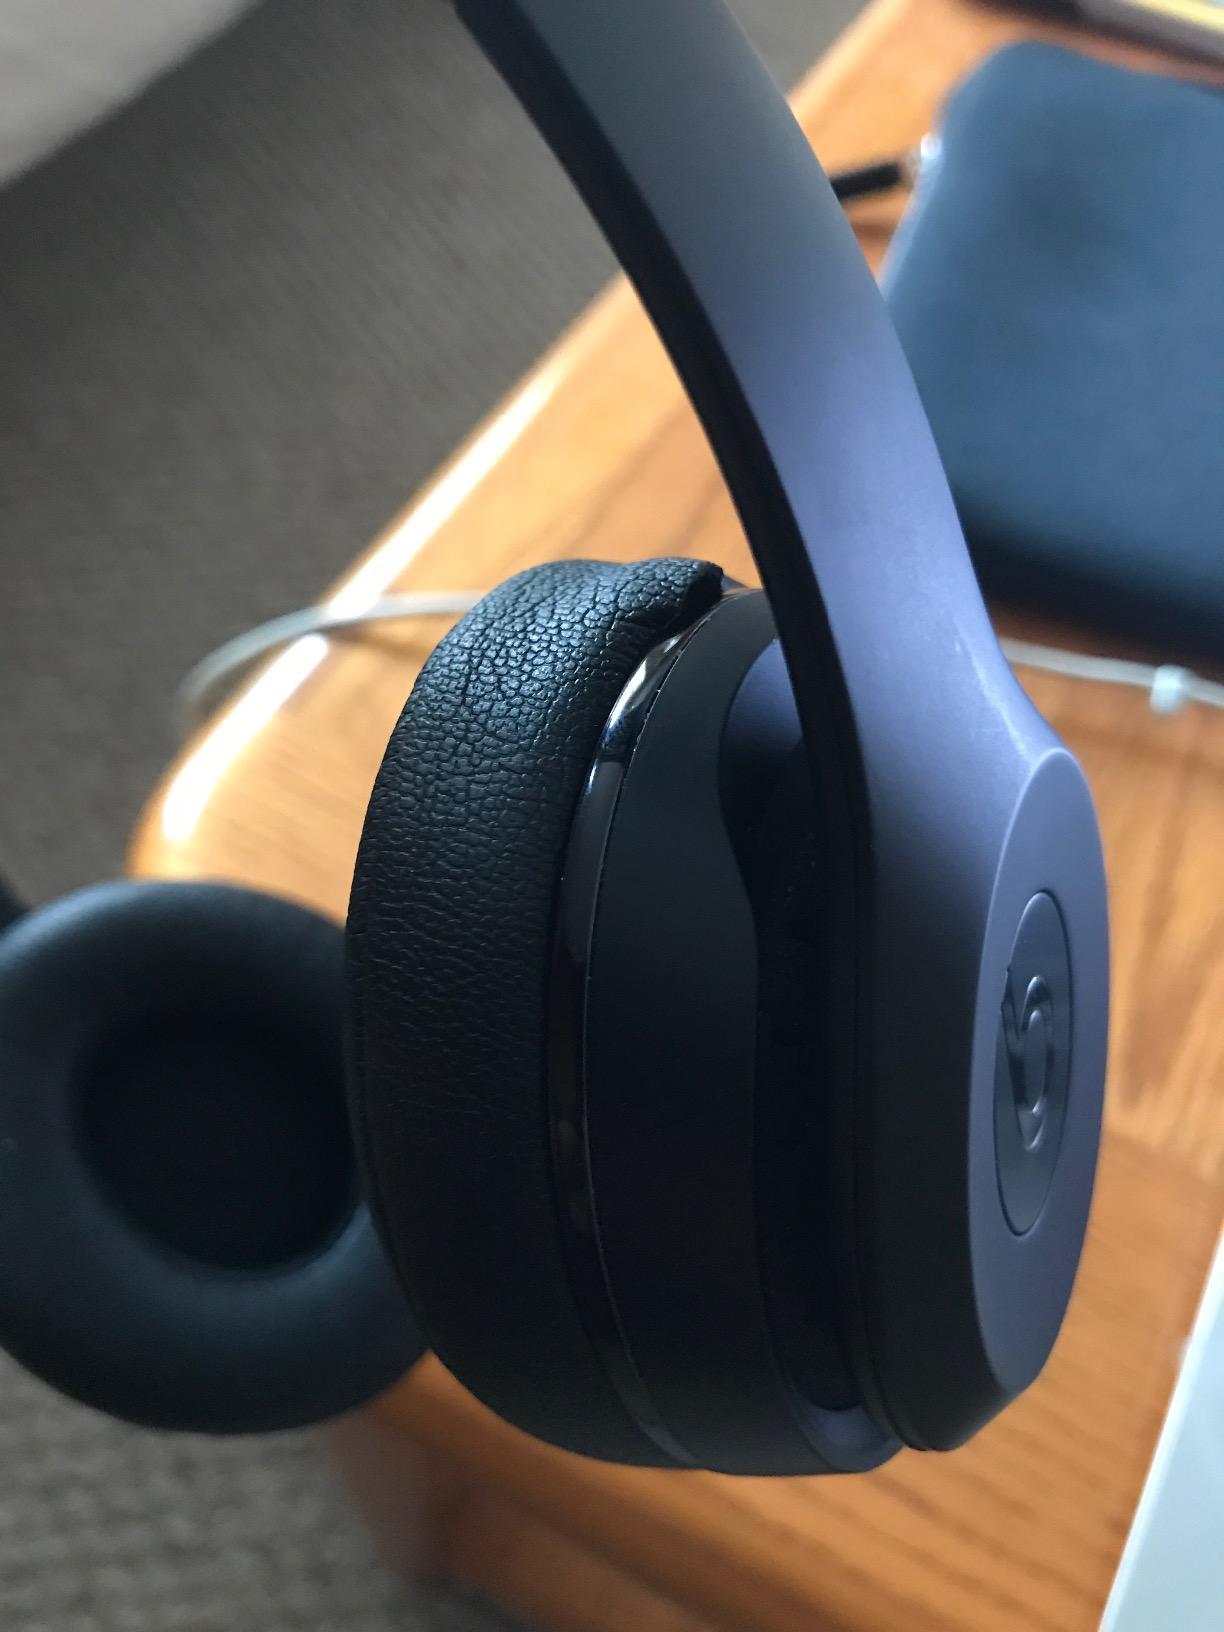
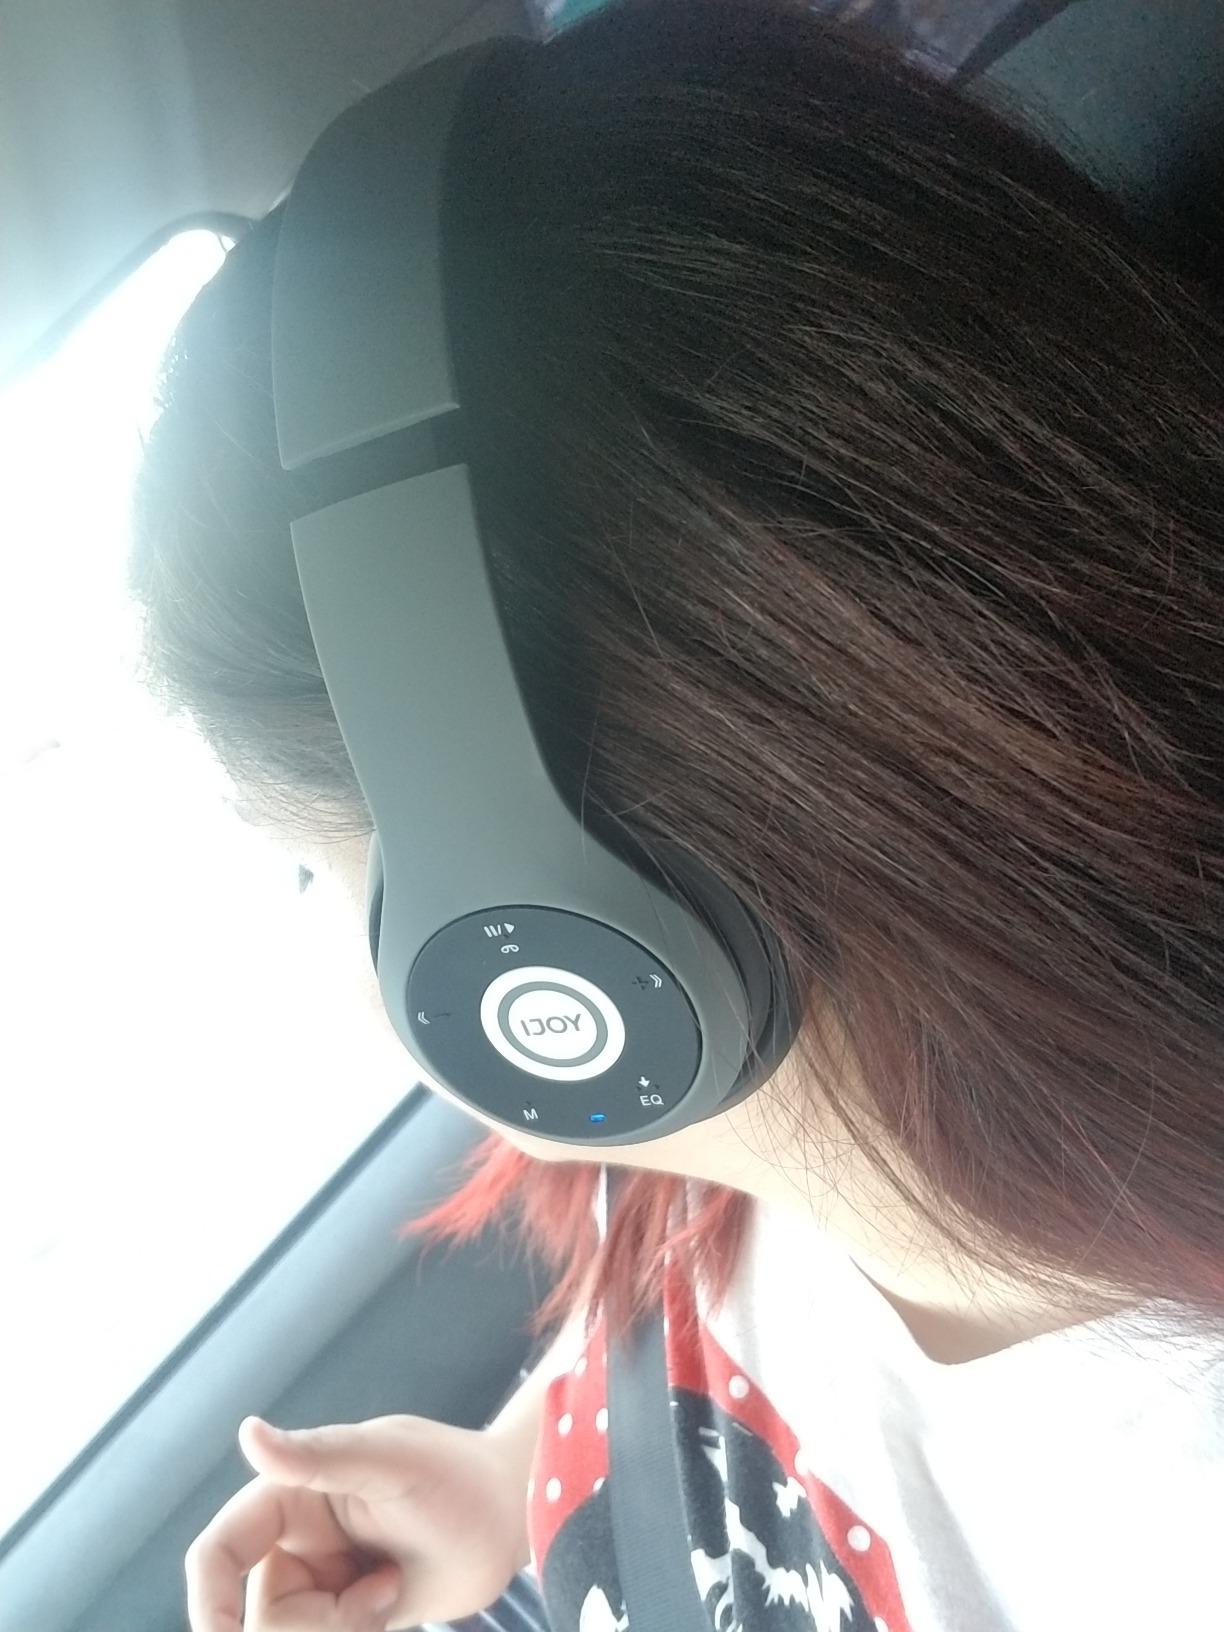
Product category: headphones
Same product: no